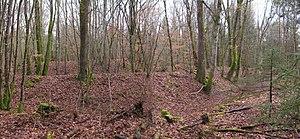
""oppidum"" en forêt de Chabet, commune d'Azy-le-Vif, Nièvre, France."
Azy-le-Vif est une commune française située dans le département de la Nièvre, en région Bourgogne-Franche-Comté.